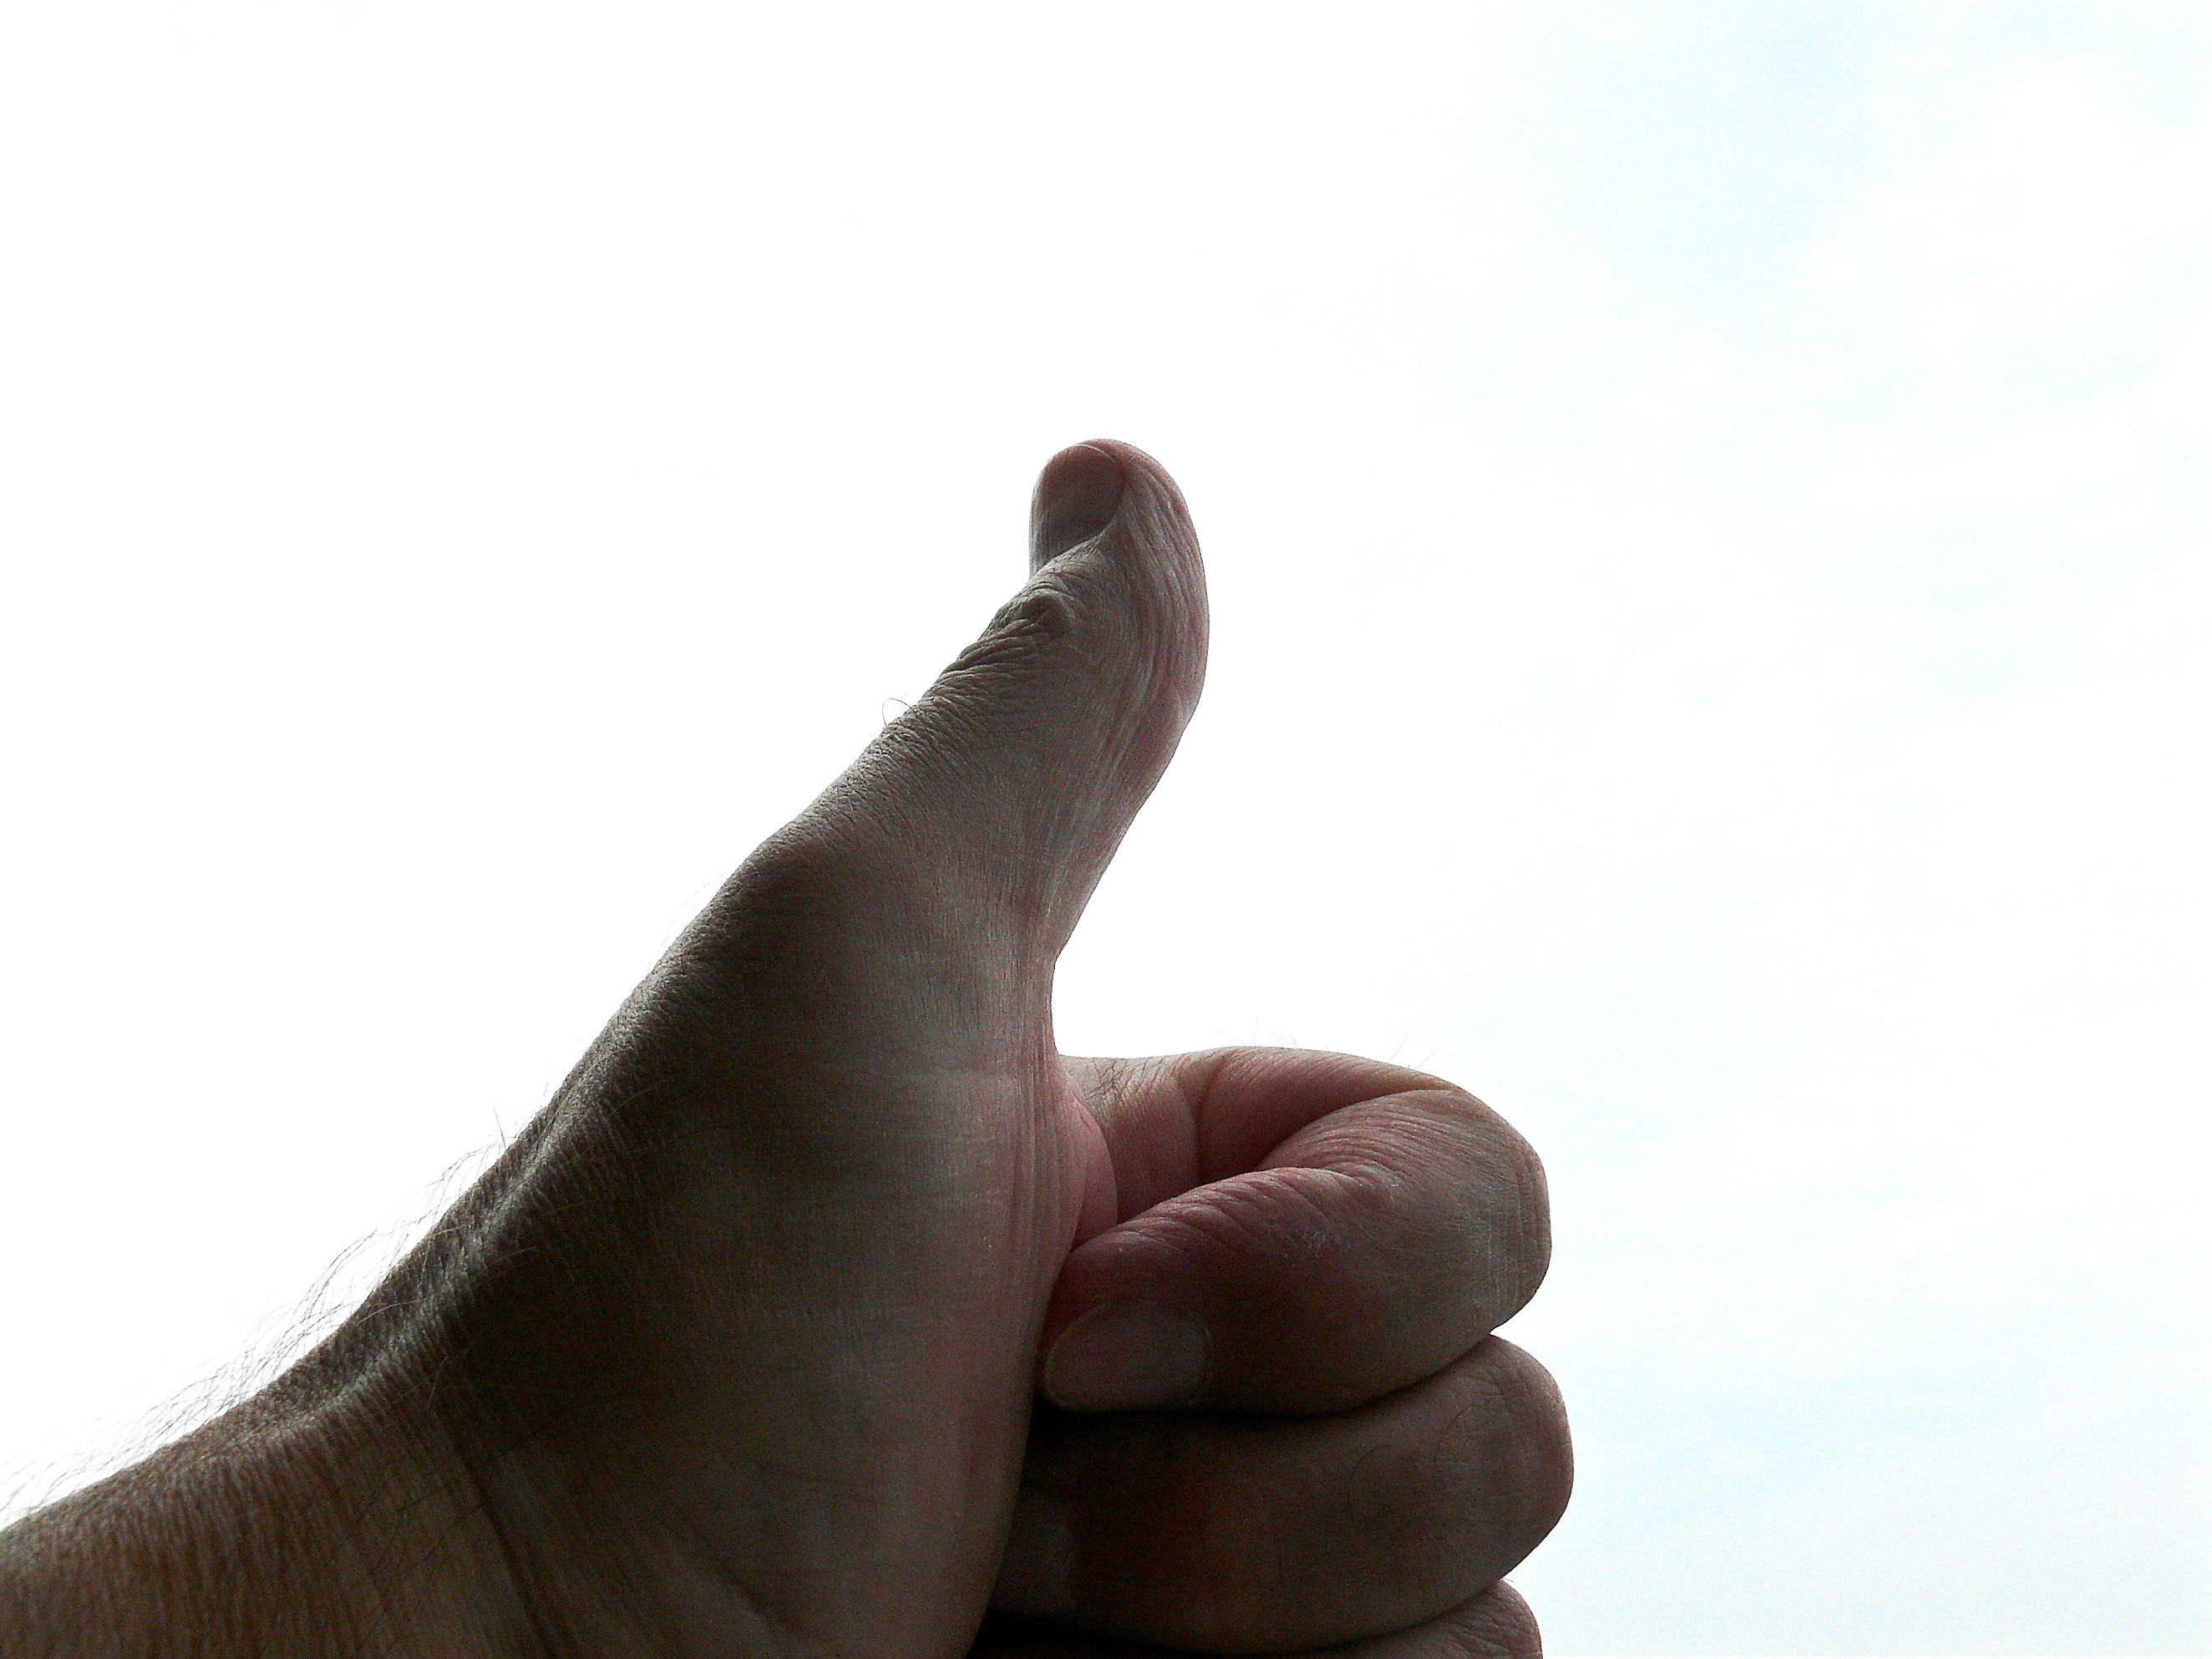
hand, leg, finger, human, arm, human body, hands, paw, skin, thumb, characters, sign language, sense, finger nail, fretting hand